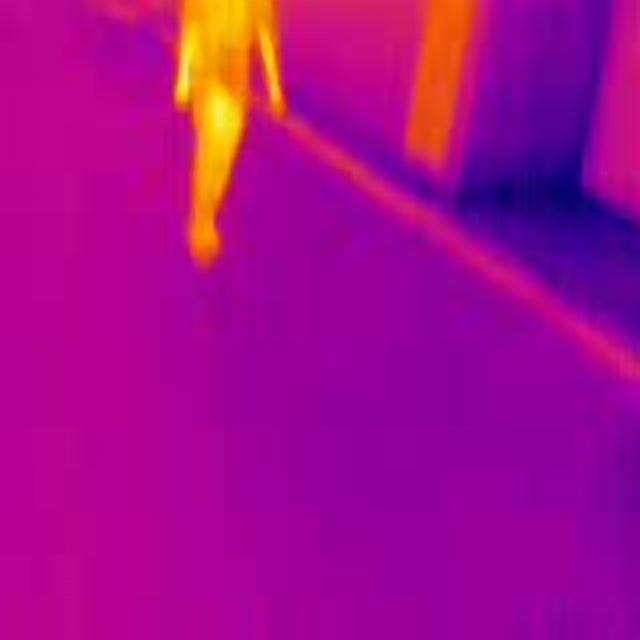
Detected objects:
label: person